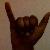
The image shows a hand gesture representing the letter 'Y' in Indian Sign Language.